IFFHS World's Best National Coach

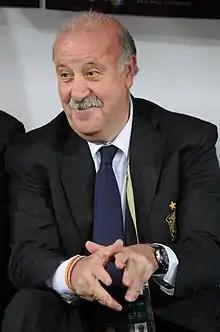
Vicente del Bosque is a record four-time winner of the award.

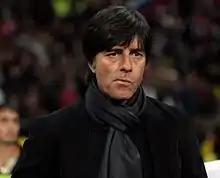
Joachim Löw was selected as the World's Best National Coach of the decade 2011–2020

In 2021, the IFFHS awarded an additional award to coaches by combining the points awarded in the annual World's Best National Coach awards, to the coach who had gained the most points collectively over the previous ten years to determine the best coach of the previous decade. This World's Best National Coach of the Decade award was awarded to Germany manager Joachim Löw who finished ahead of France manager Didier Deschamps.